Lilaia (village)

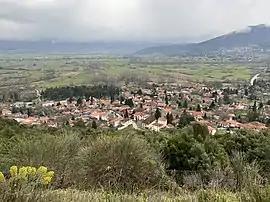

Lilaia is a village in the Phocis regional unit, in Central Greece. Until 1920 it was known as Kato Agoriani (Κάτω Αγόριανη), but was renamed after the nearby ancient city of Lilaea in 1920.